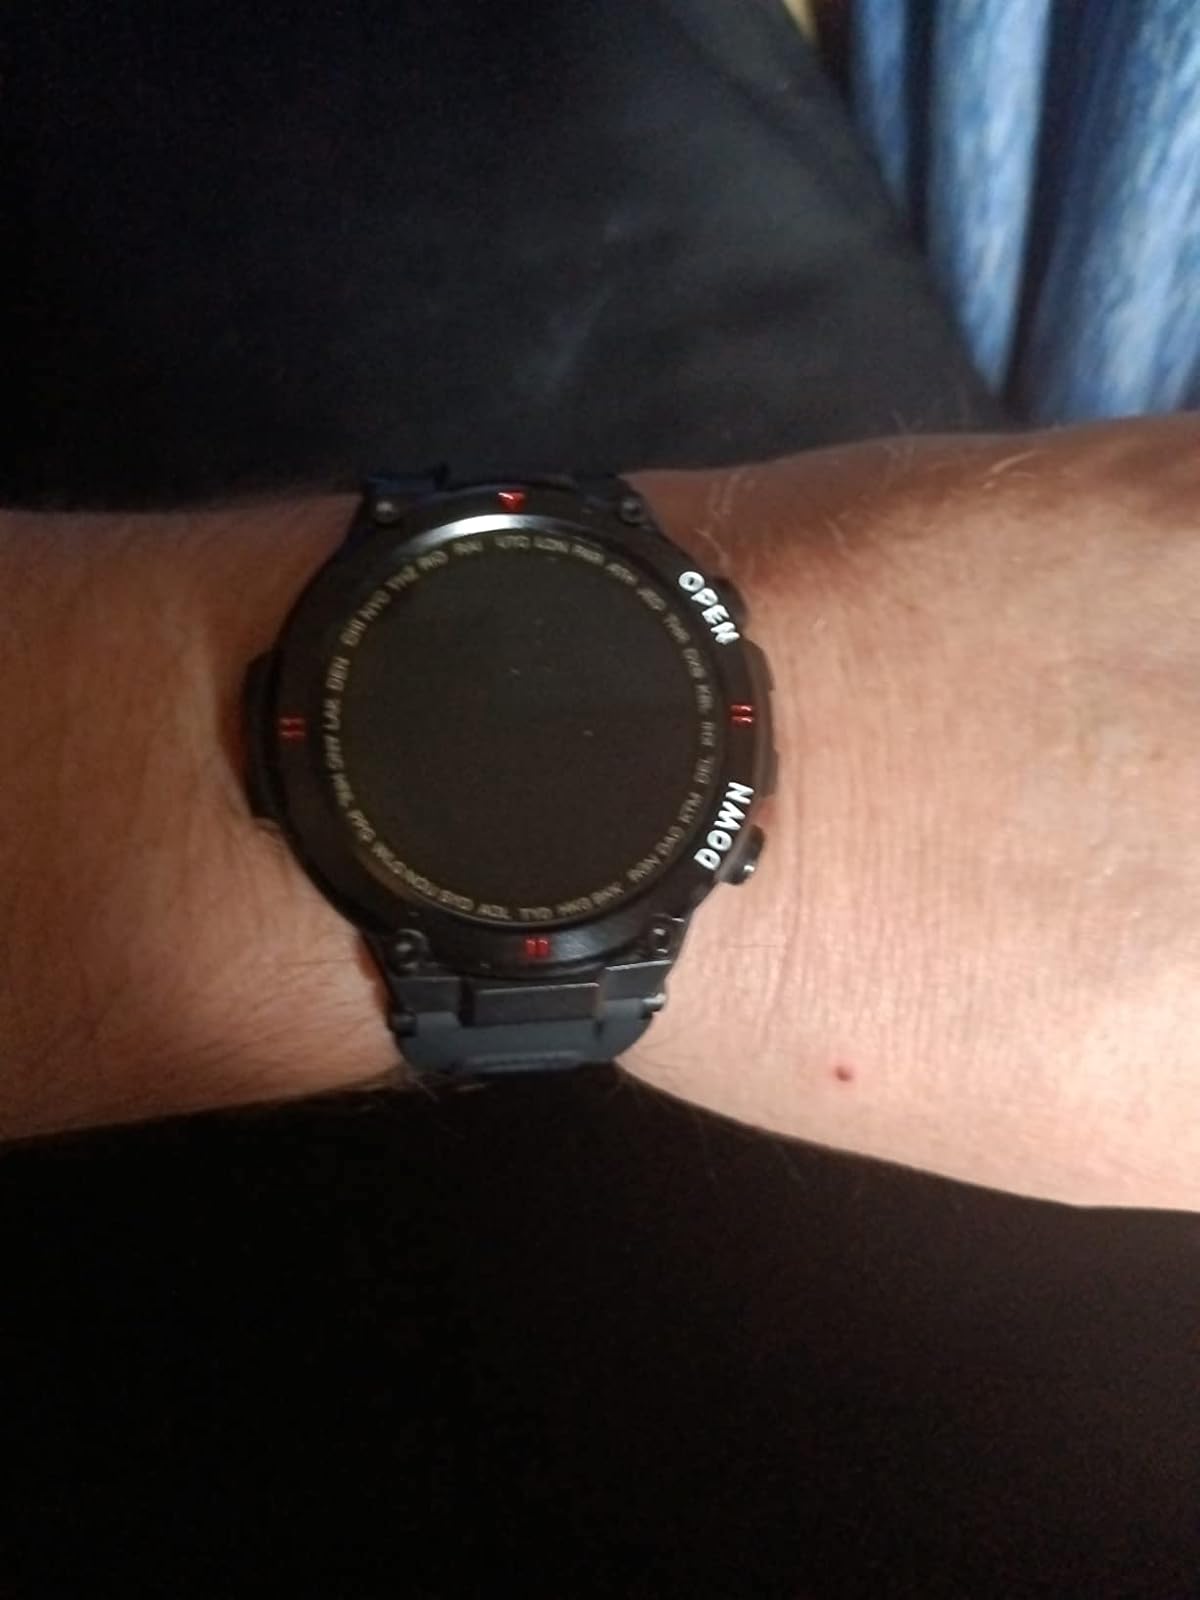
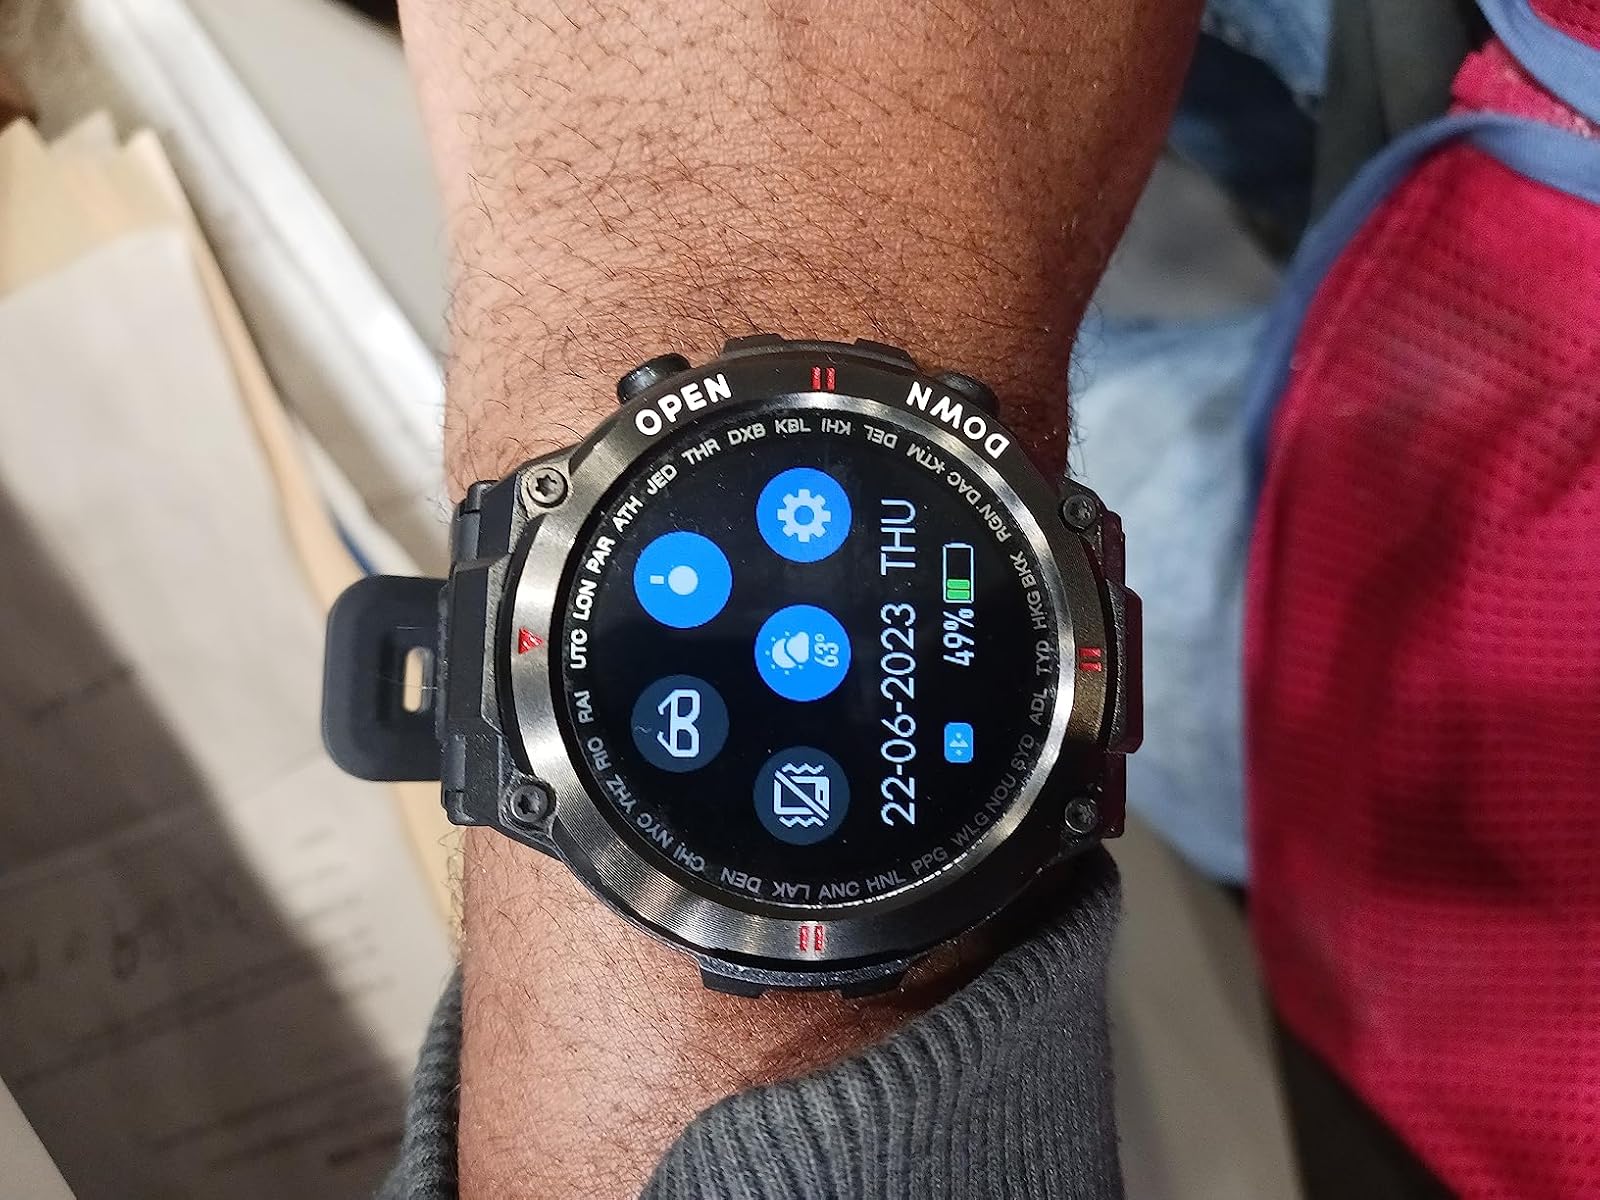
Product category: smartwatch
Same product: yes